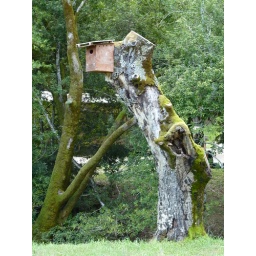
Bird house in a tree